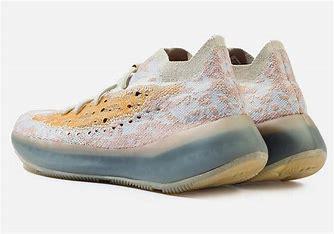
Brand: Adidas
Model: Yeezy Boost 380